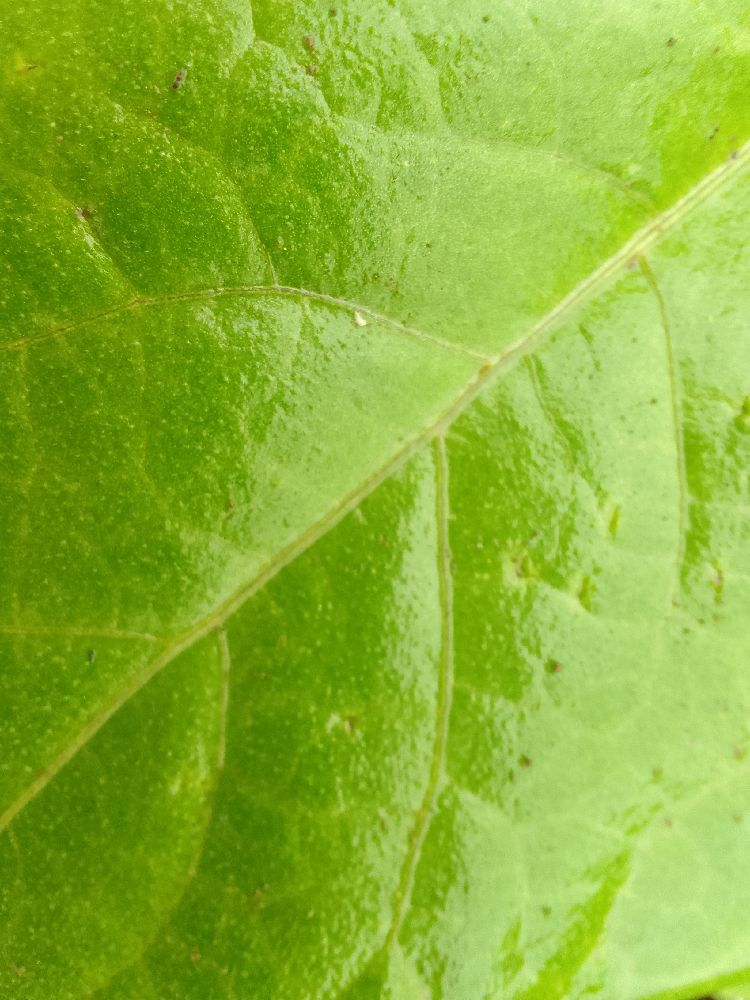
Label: healthy